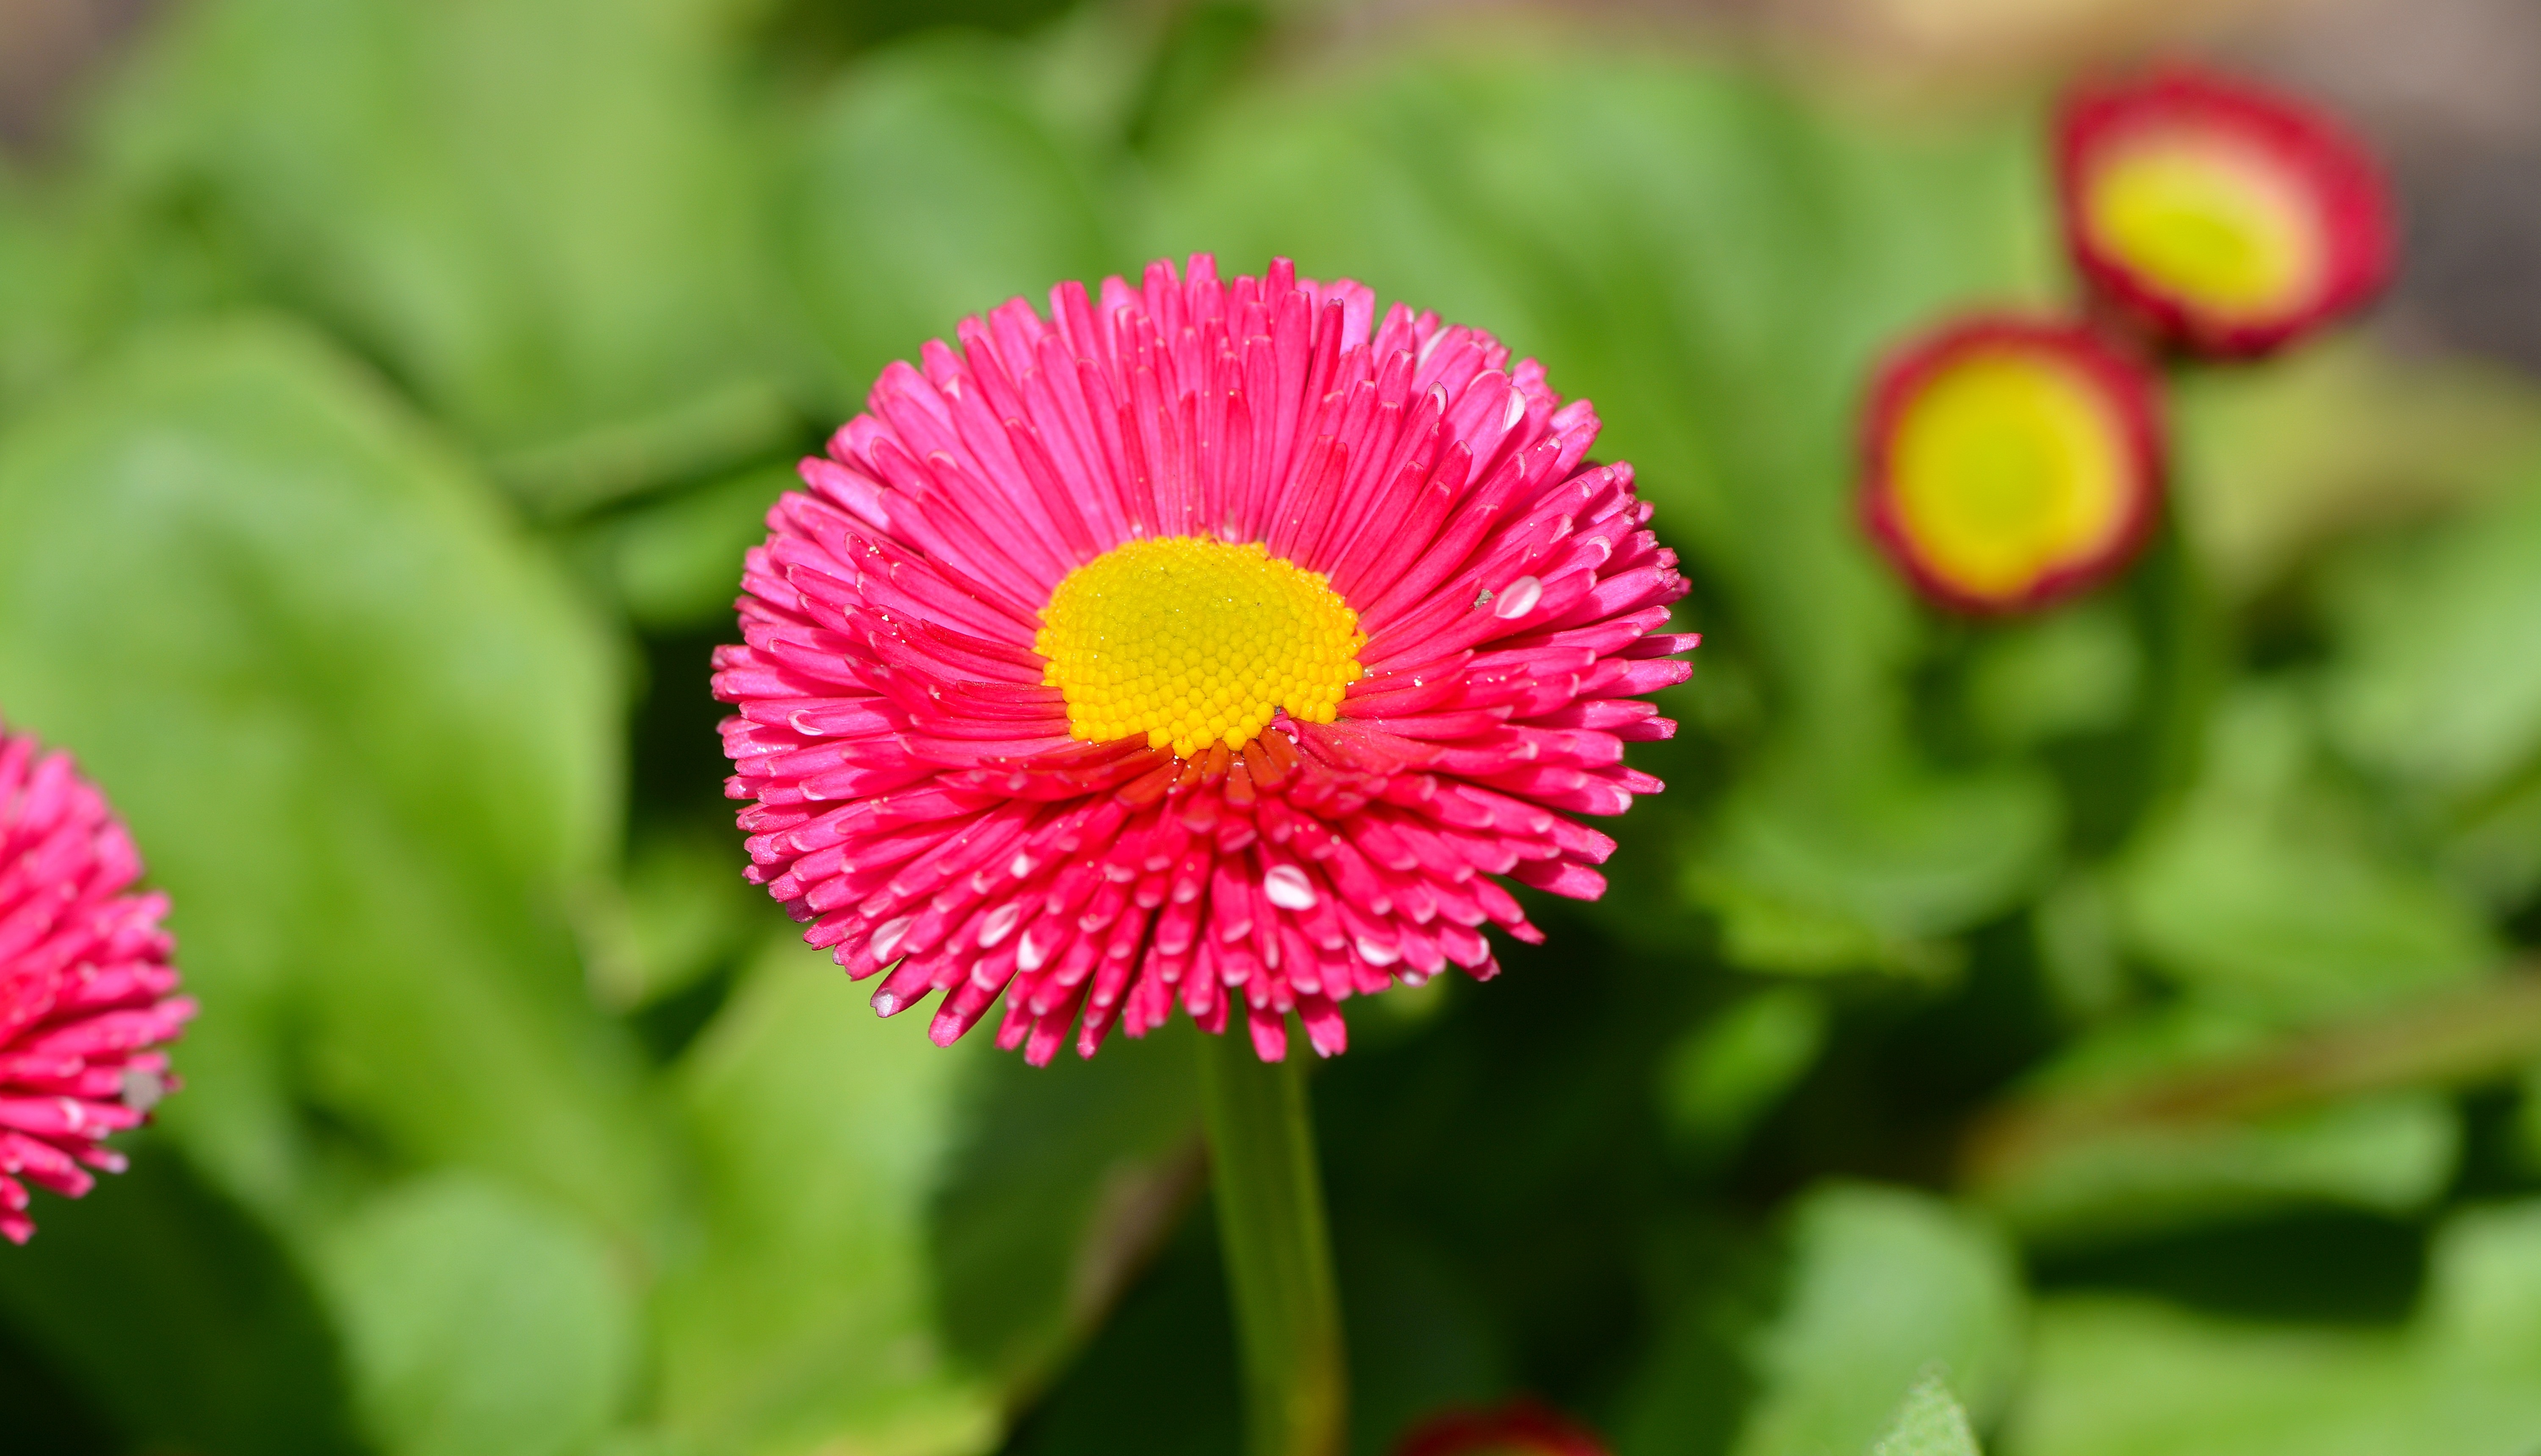
nature, blossom, plant, flower, petal, bloom, daisy, spring, botany, garden, close, flora, wildflower, close up, spring flower, macro photography, flowering plant, daisy family, tausendsch n, annual plant, land plant